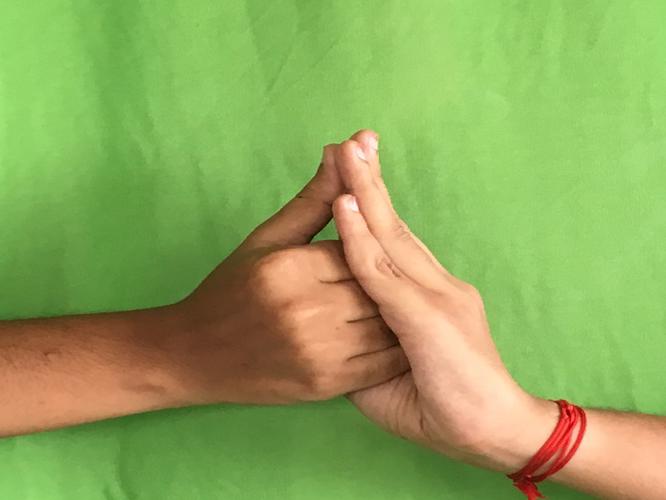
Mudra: Shanka
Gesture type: double_hand